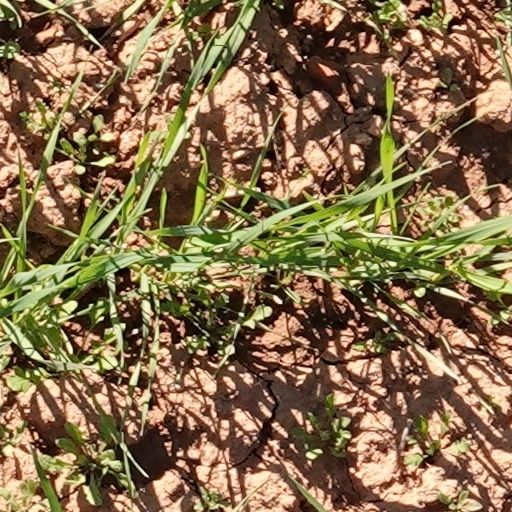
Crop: wheat